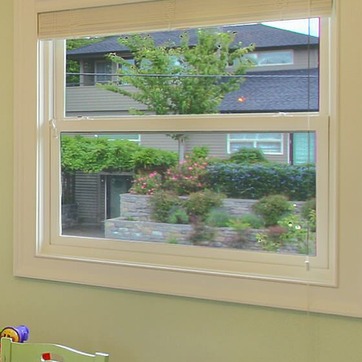
Material: glass